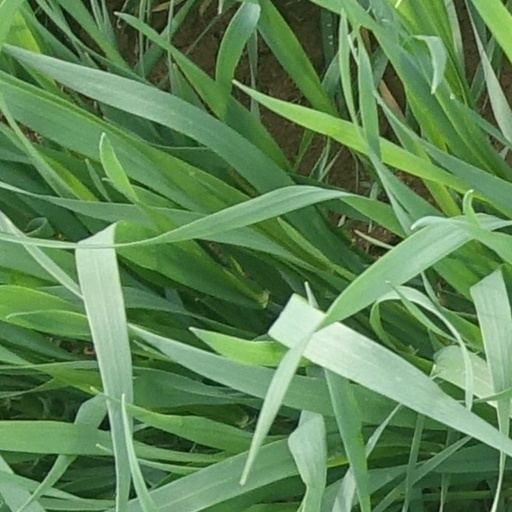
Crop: wheat